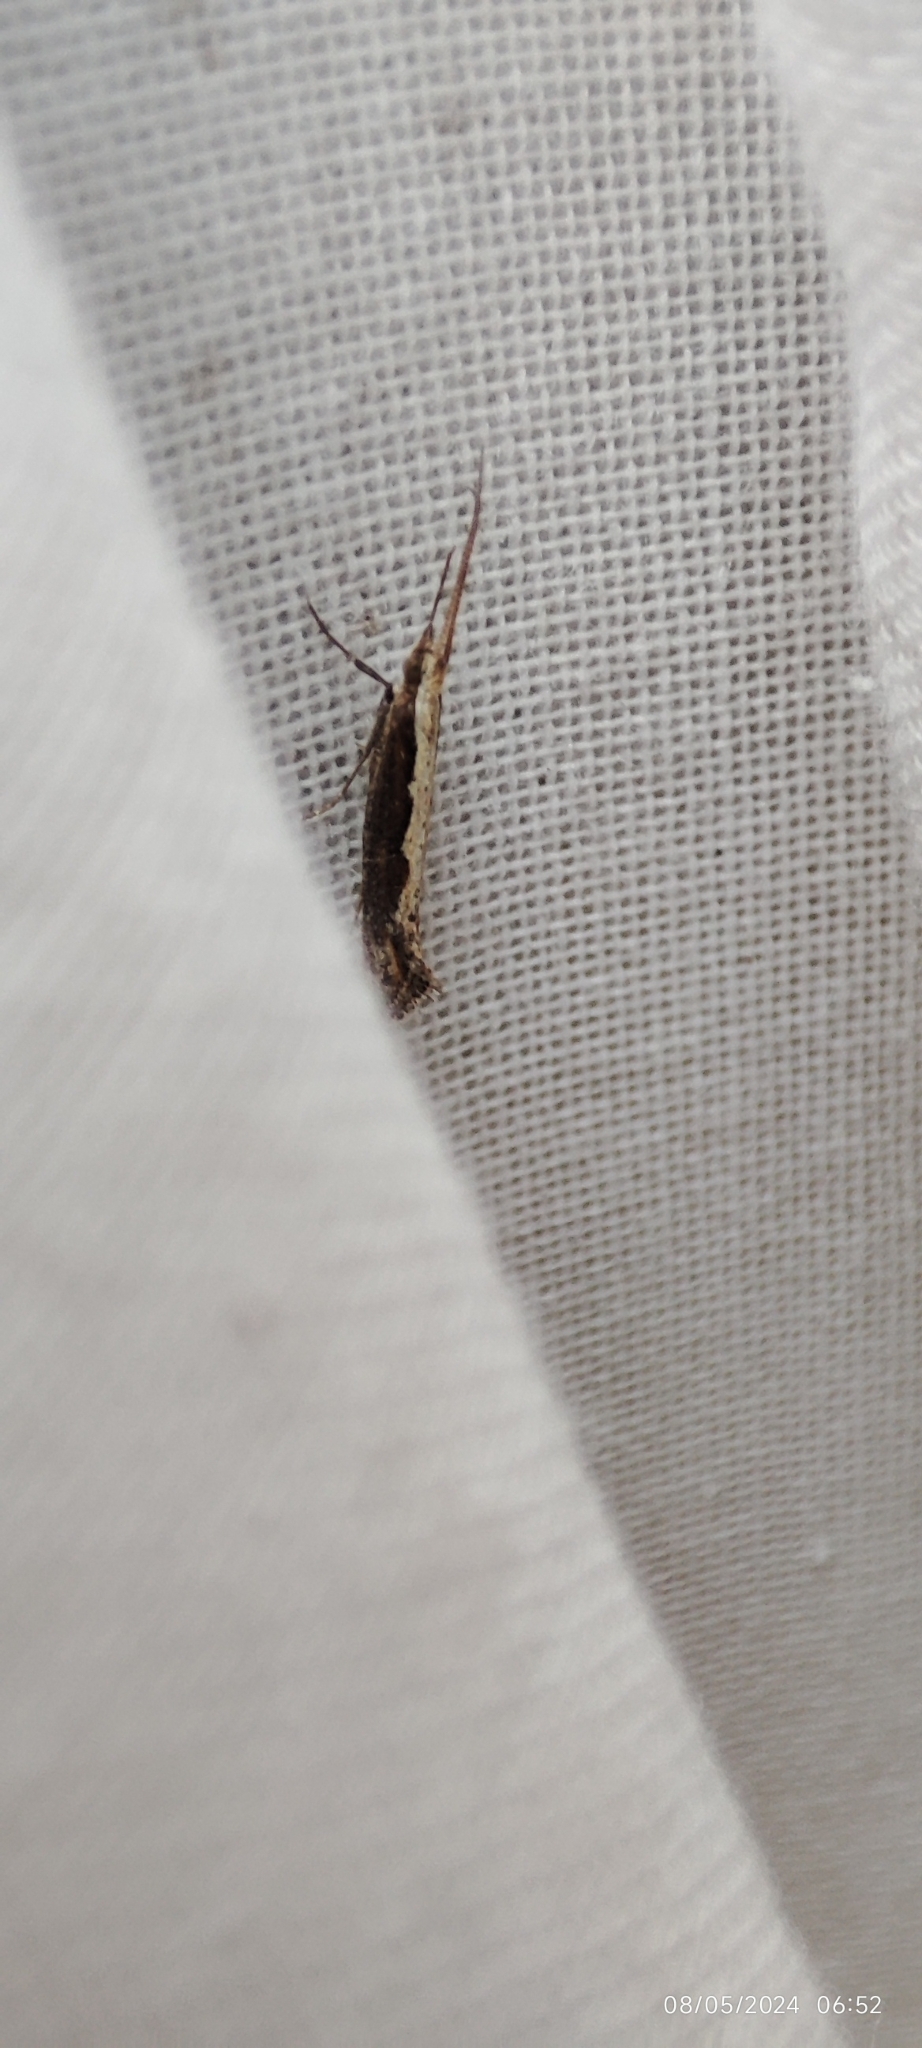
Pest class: diamondback_moth